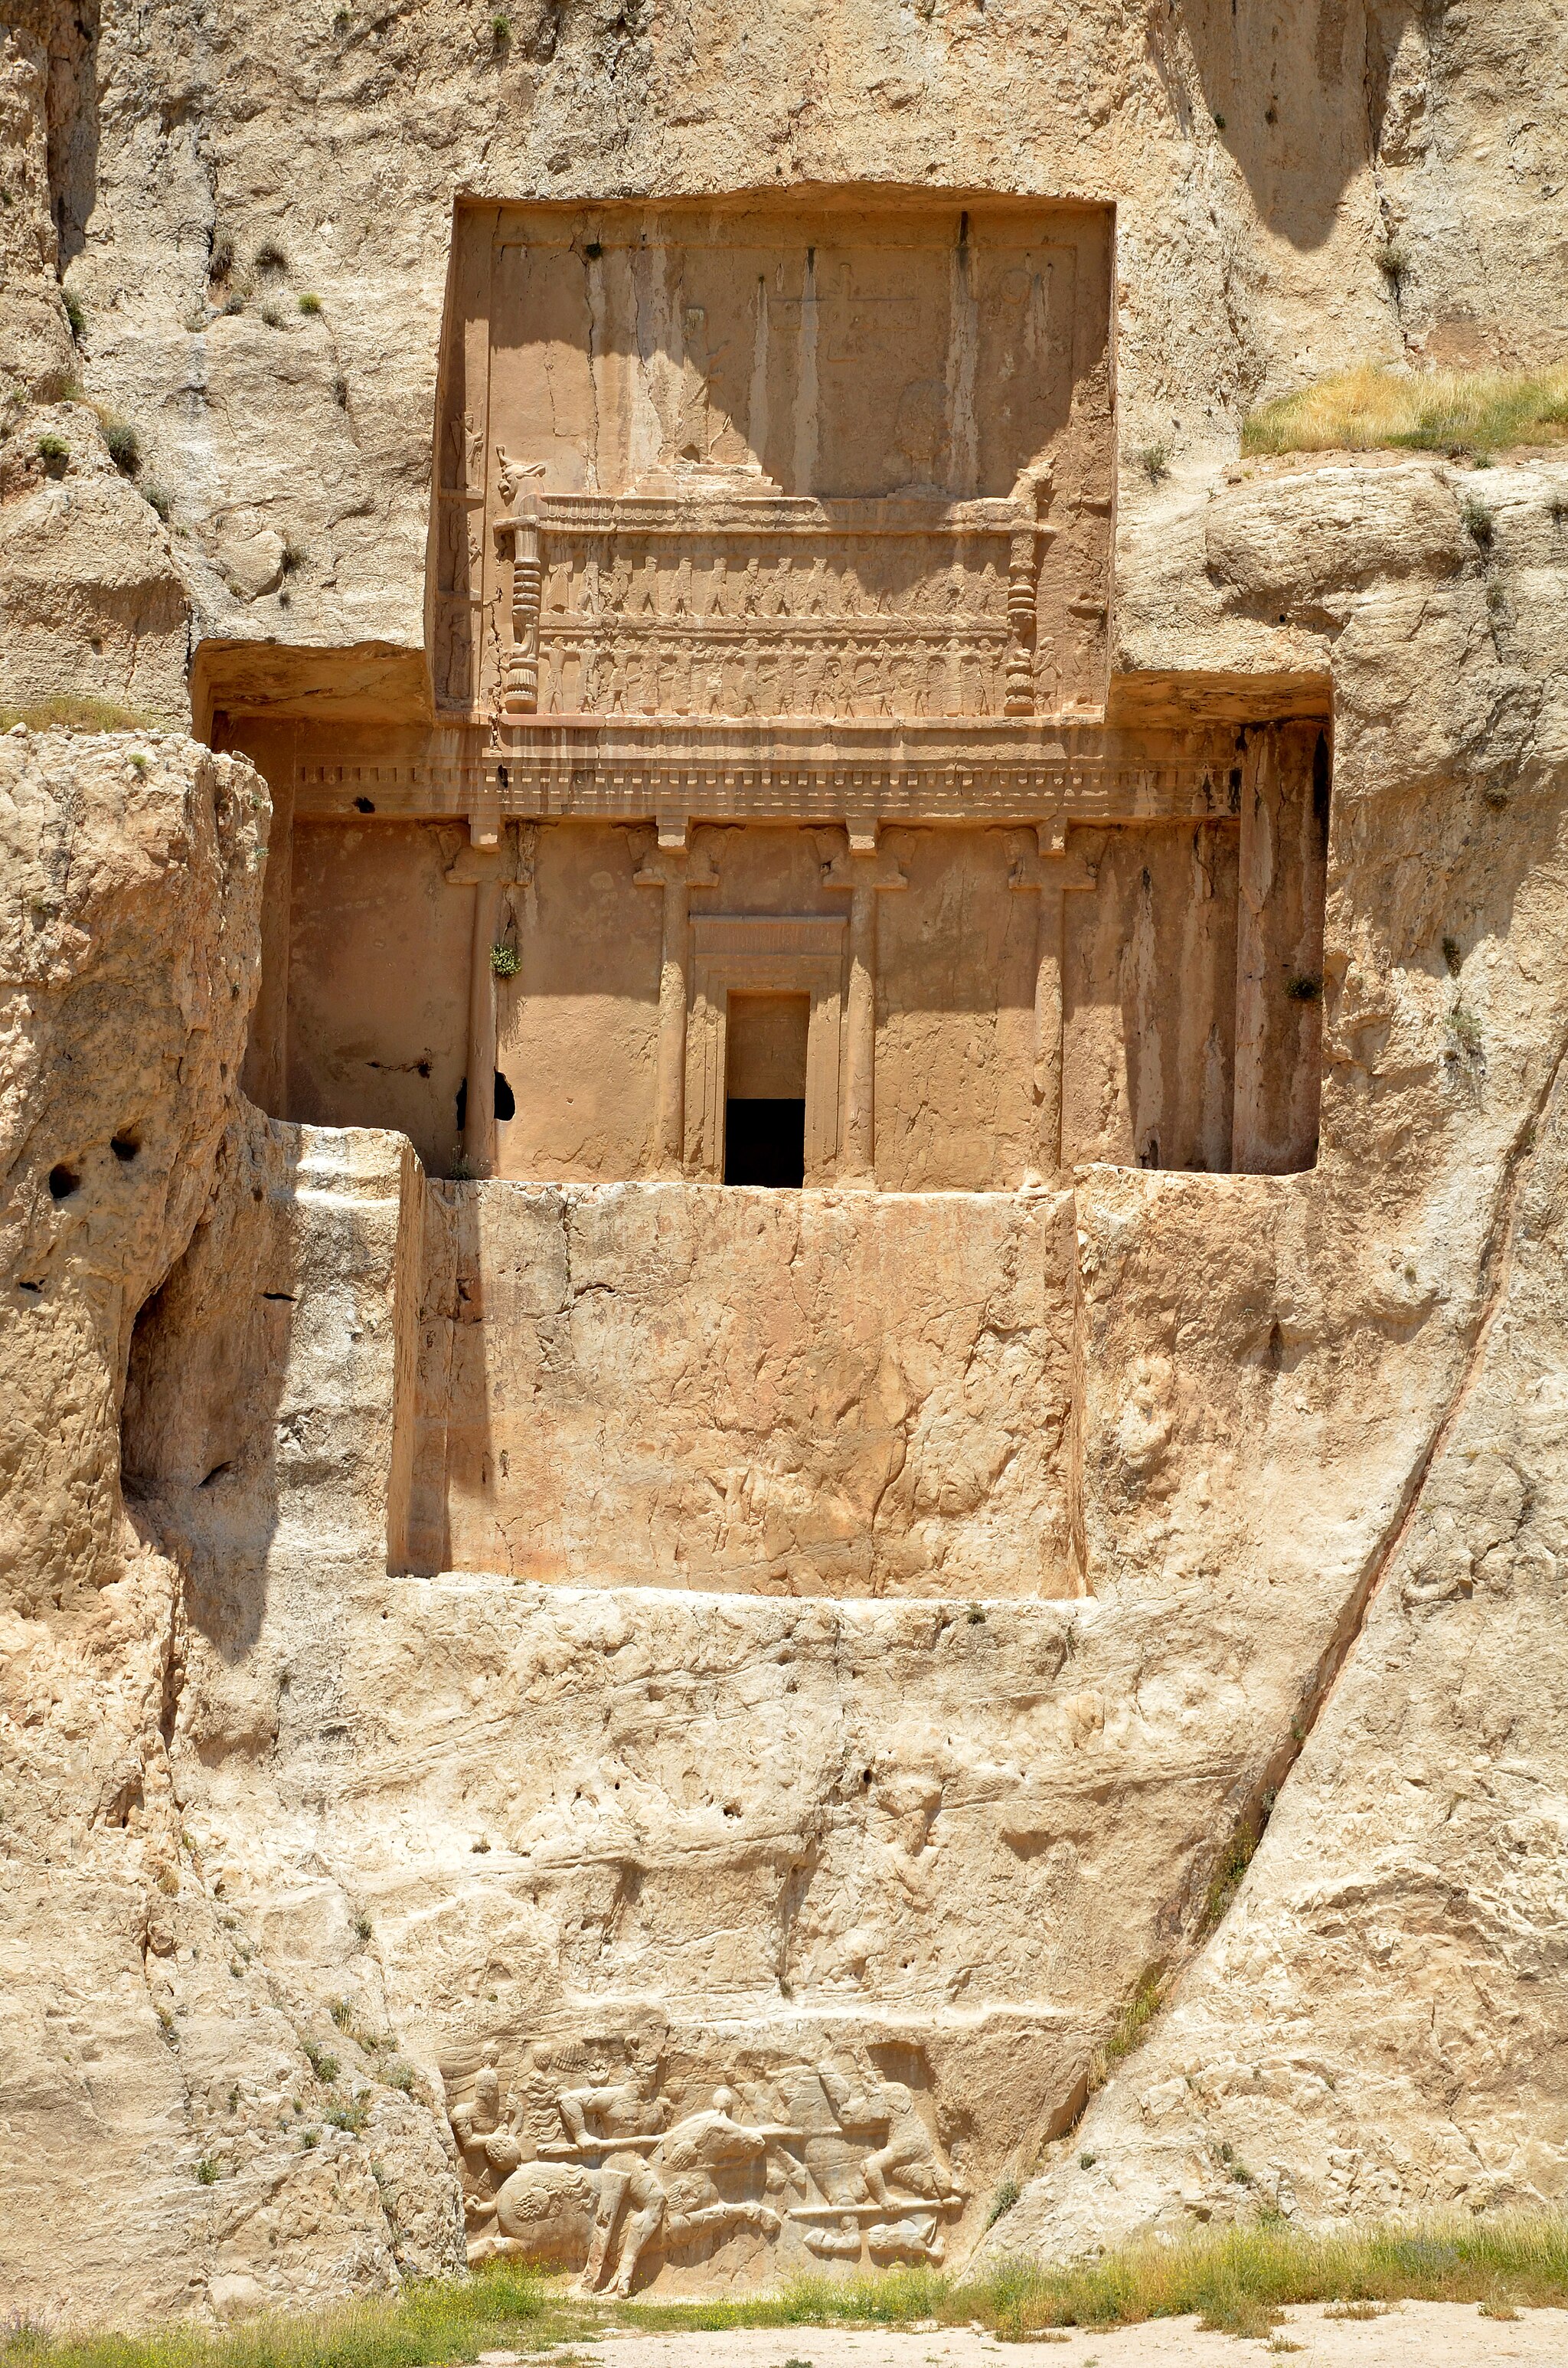
Title: Rostam inscription - Naghsh Rostam - panoramio (1)
Description: Rostam inscription - Naghsh Rostam
Date: Taken on 26 April 2012
Categories: Tomb of Artaxerxes I, Panoramio files uploaded by Panoramio upload bot, Panoramio images reviewed by trusted users, Photos from Panoramio, Files with coordinates missing SDC location of creation, Iran photographs taken on 2012-04-26, Photos from Panoramio ID 1317158